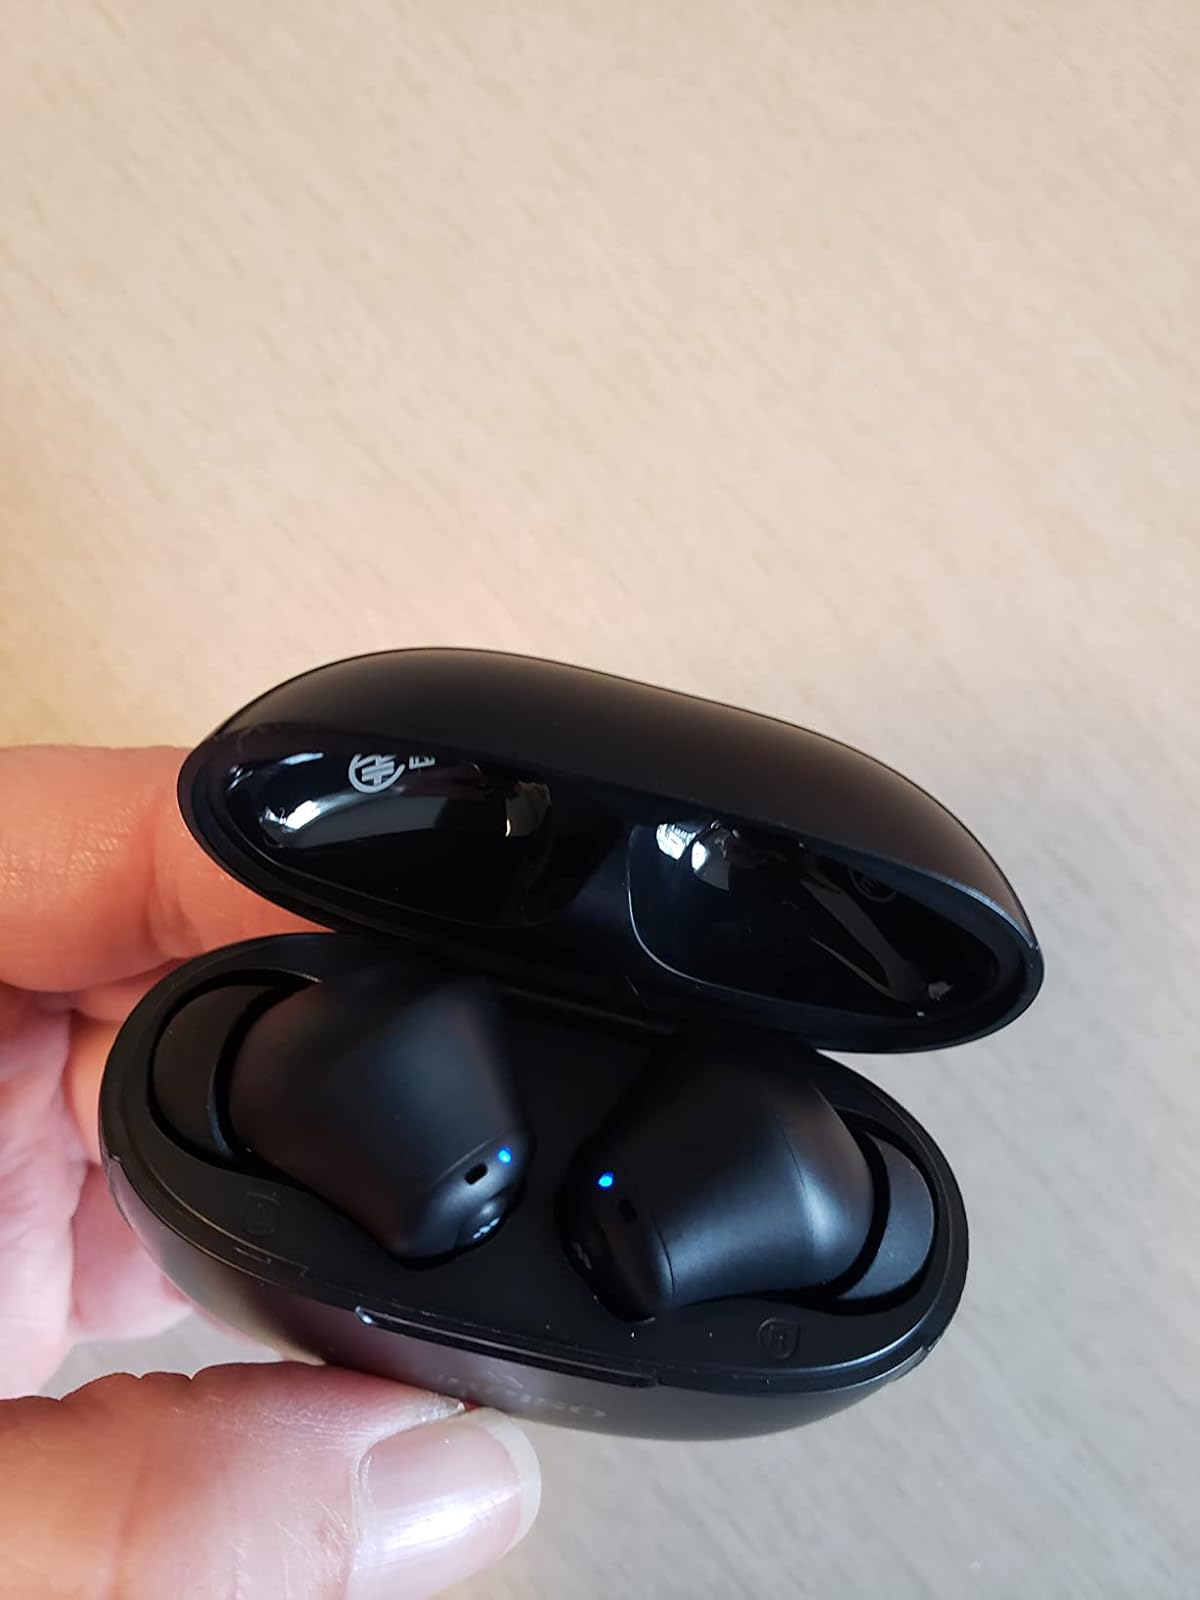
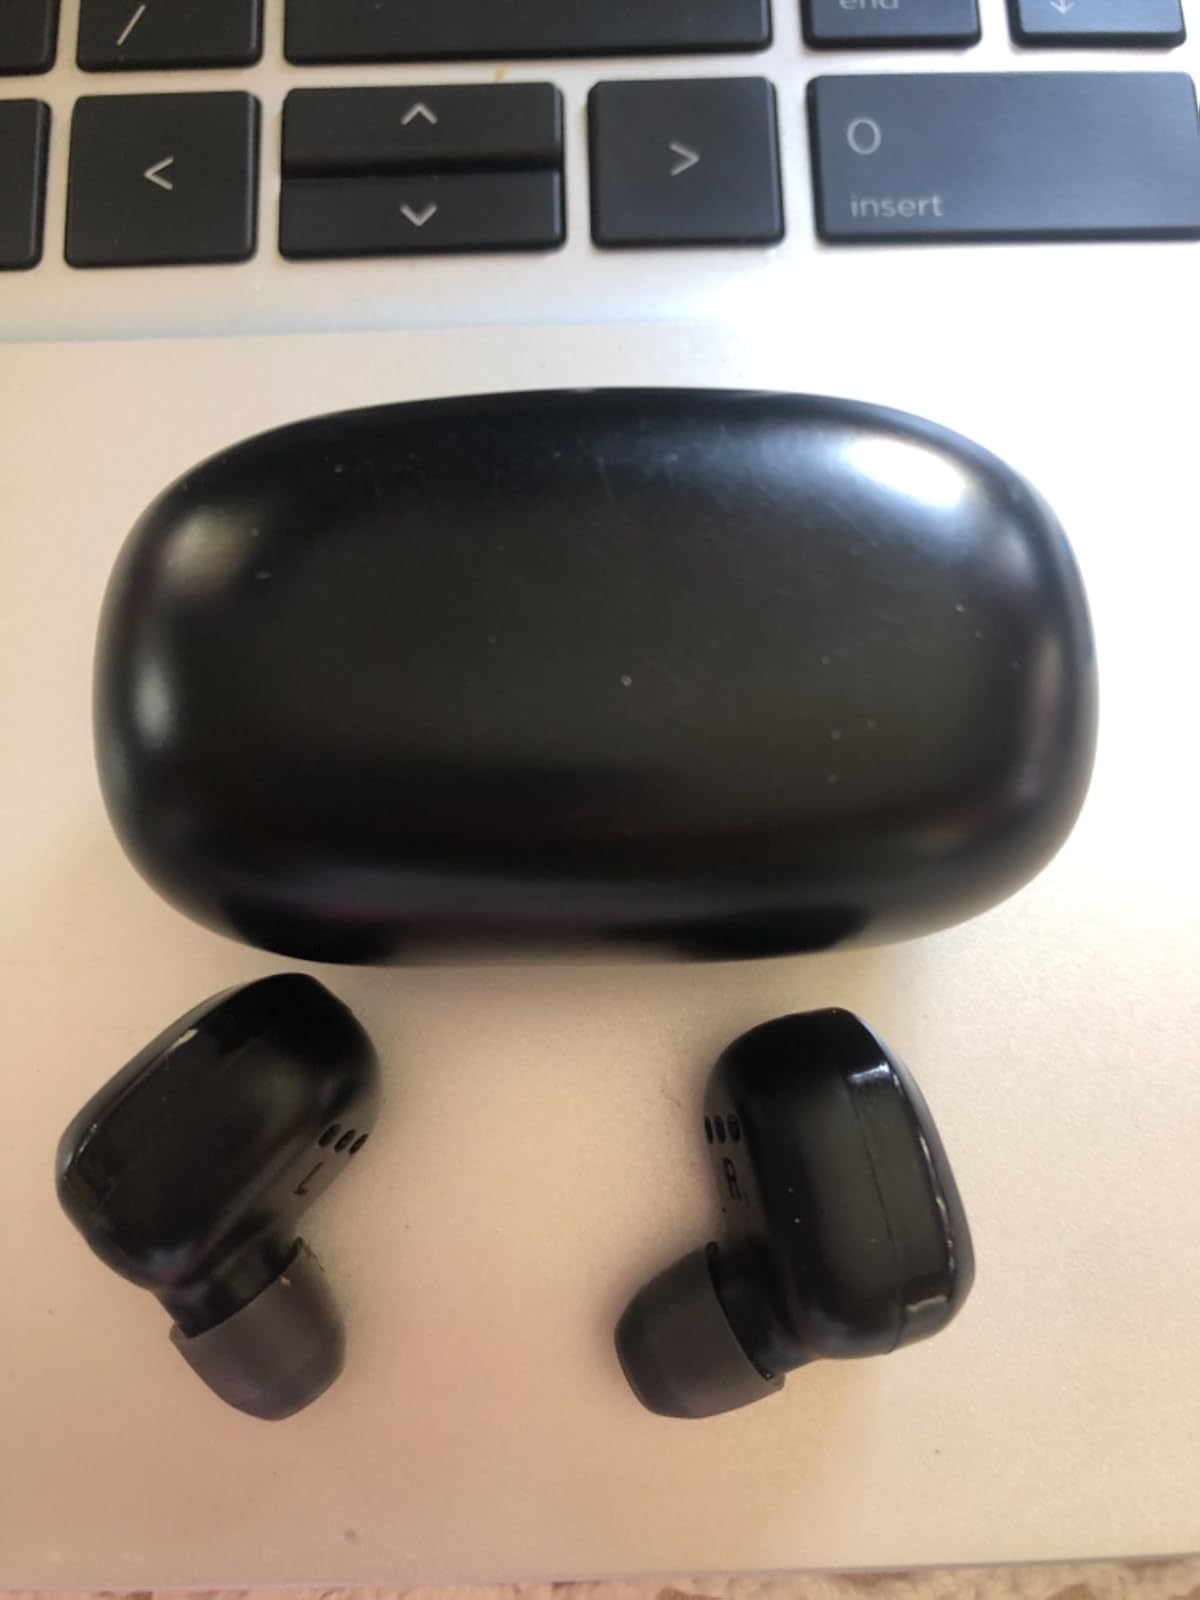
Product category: earbuds
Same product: no